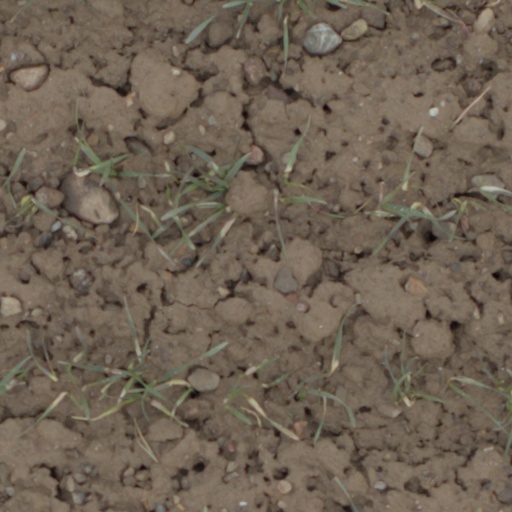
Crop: wheat